Suzanne Grant

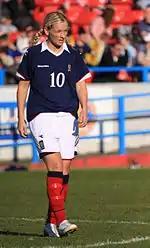

Grant made her senior Scotland debut as a 16-year-old, scoring twice against Northern Ireland. She had been called up for the national side despite not playing for an organised women's team at the time, just her school and a local boys' club. Grant won her 50th cap for the senior side in April 2008, playing in the game against Belgium.